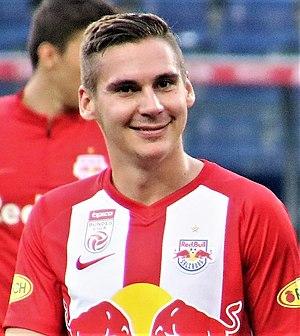
Maximilian Wöber, né le 4 février 1998 à Vienne en Autriche, est un footballeur international autrichien, qui évolue au poste de défenseur central au Red Bull Salzbourg.